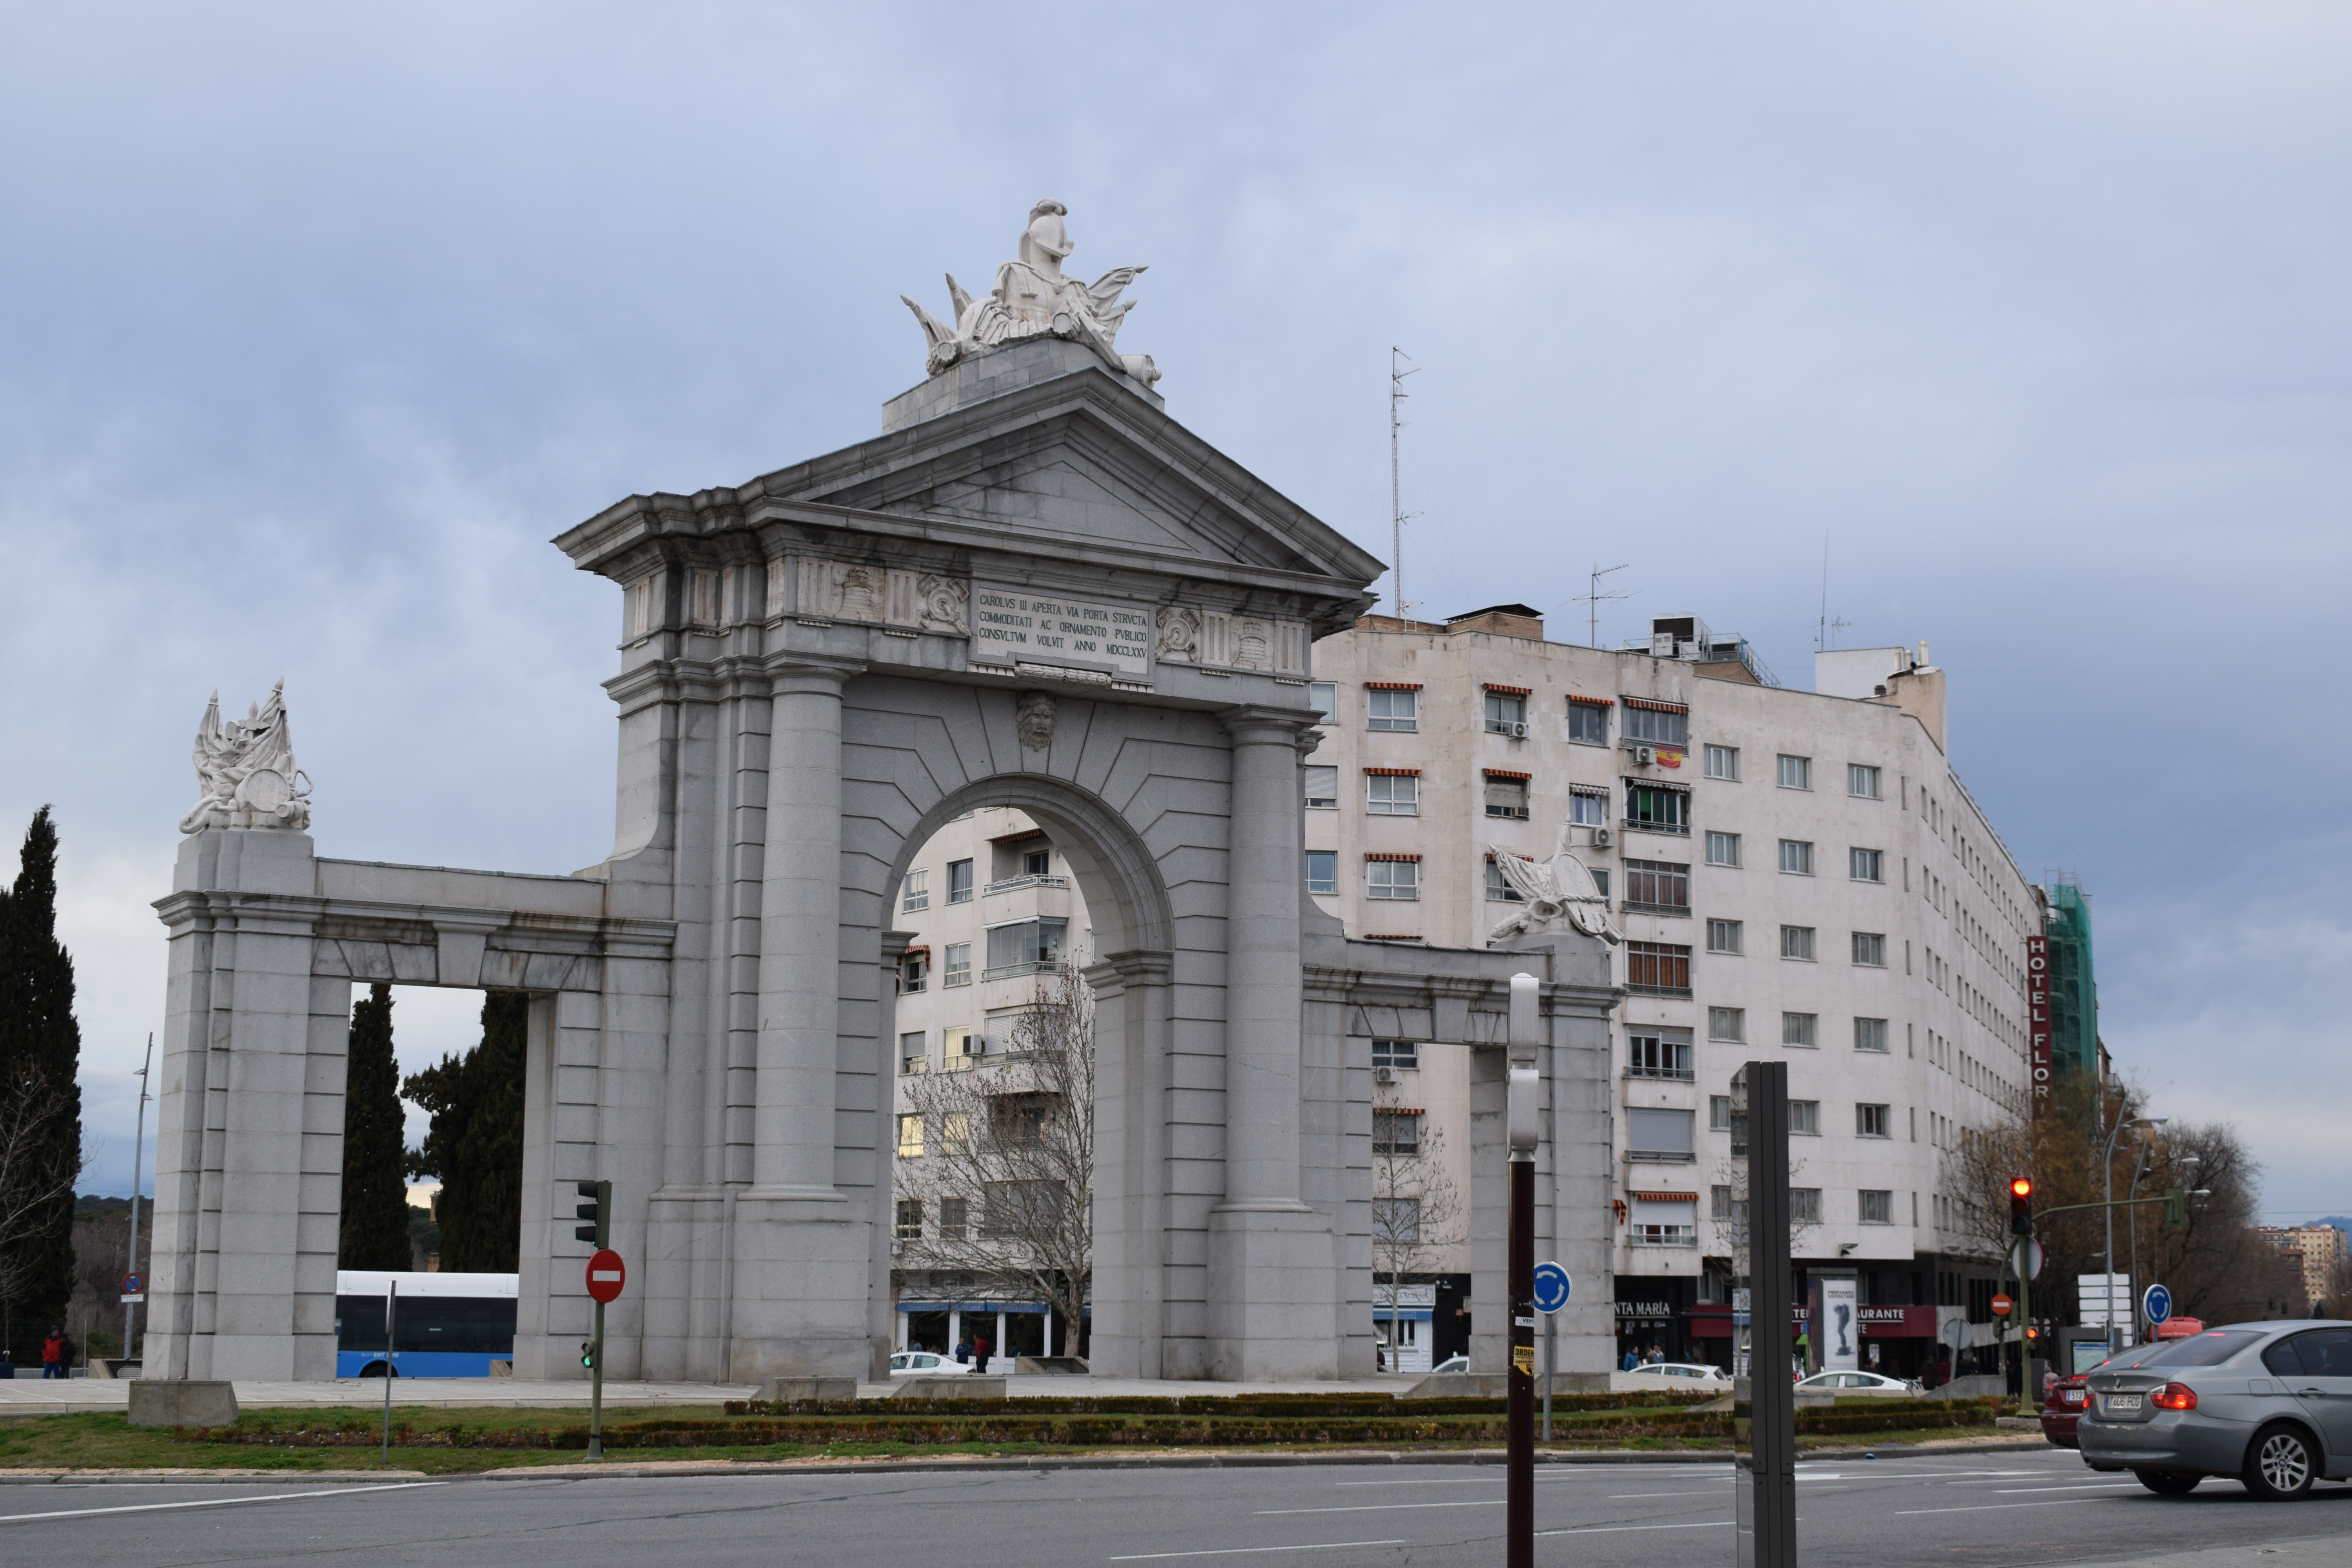
building, architecture, landmark, arch, classical architecture, town, triumphal arch, city, facade, monument, street, medieval architecture, plaza, metropolis, house, tourist attraction, tourism